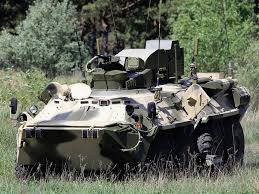
Label: BTR-80